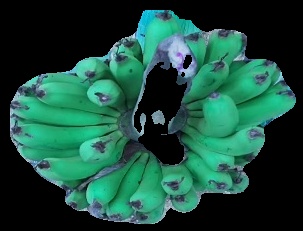
Variety: pachbale
Grade: grade2